Wellington railway station

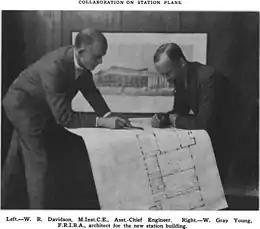

In 1929, W. Gray Young, an architect known for his neo-Georgian styles, of the Wellington architectural firm of Gray Young, Morton & Young, was selected (without a design competition) to design the new station, over the Auckland firm of Gummer & Ford, which had designed Auckland railway station.